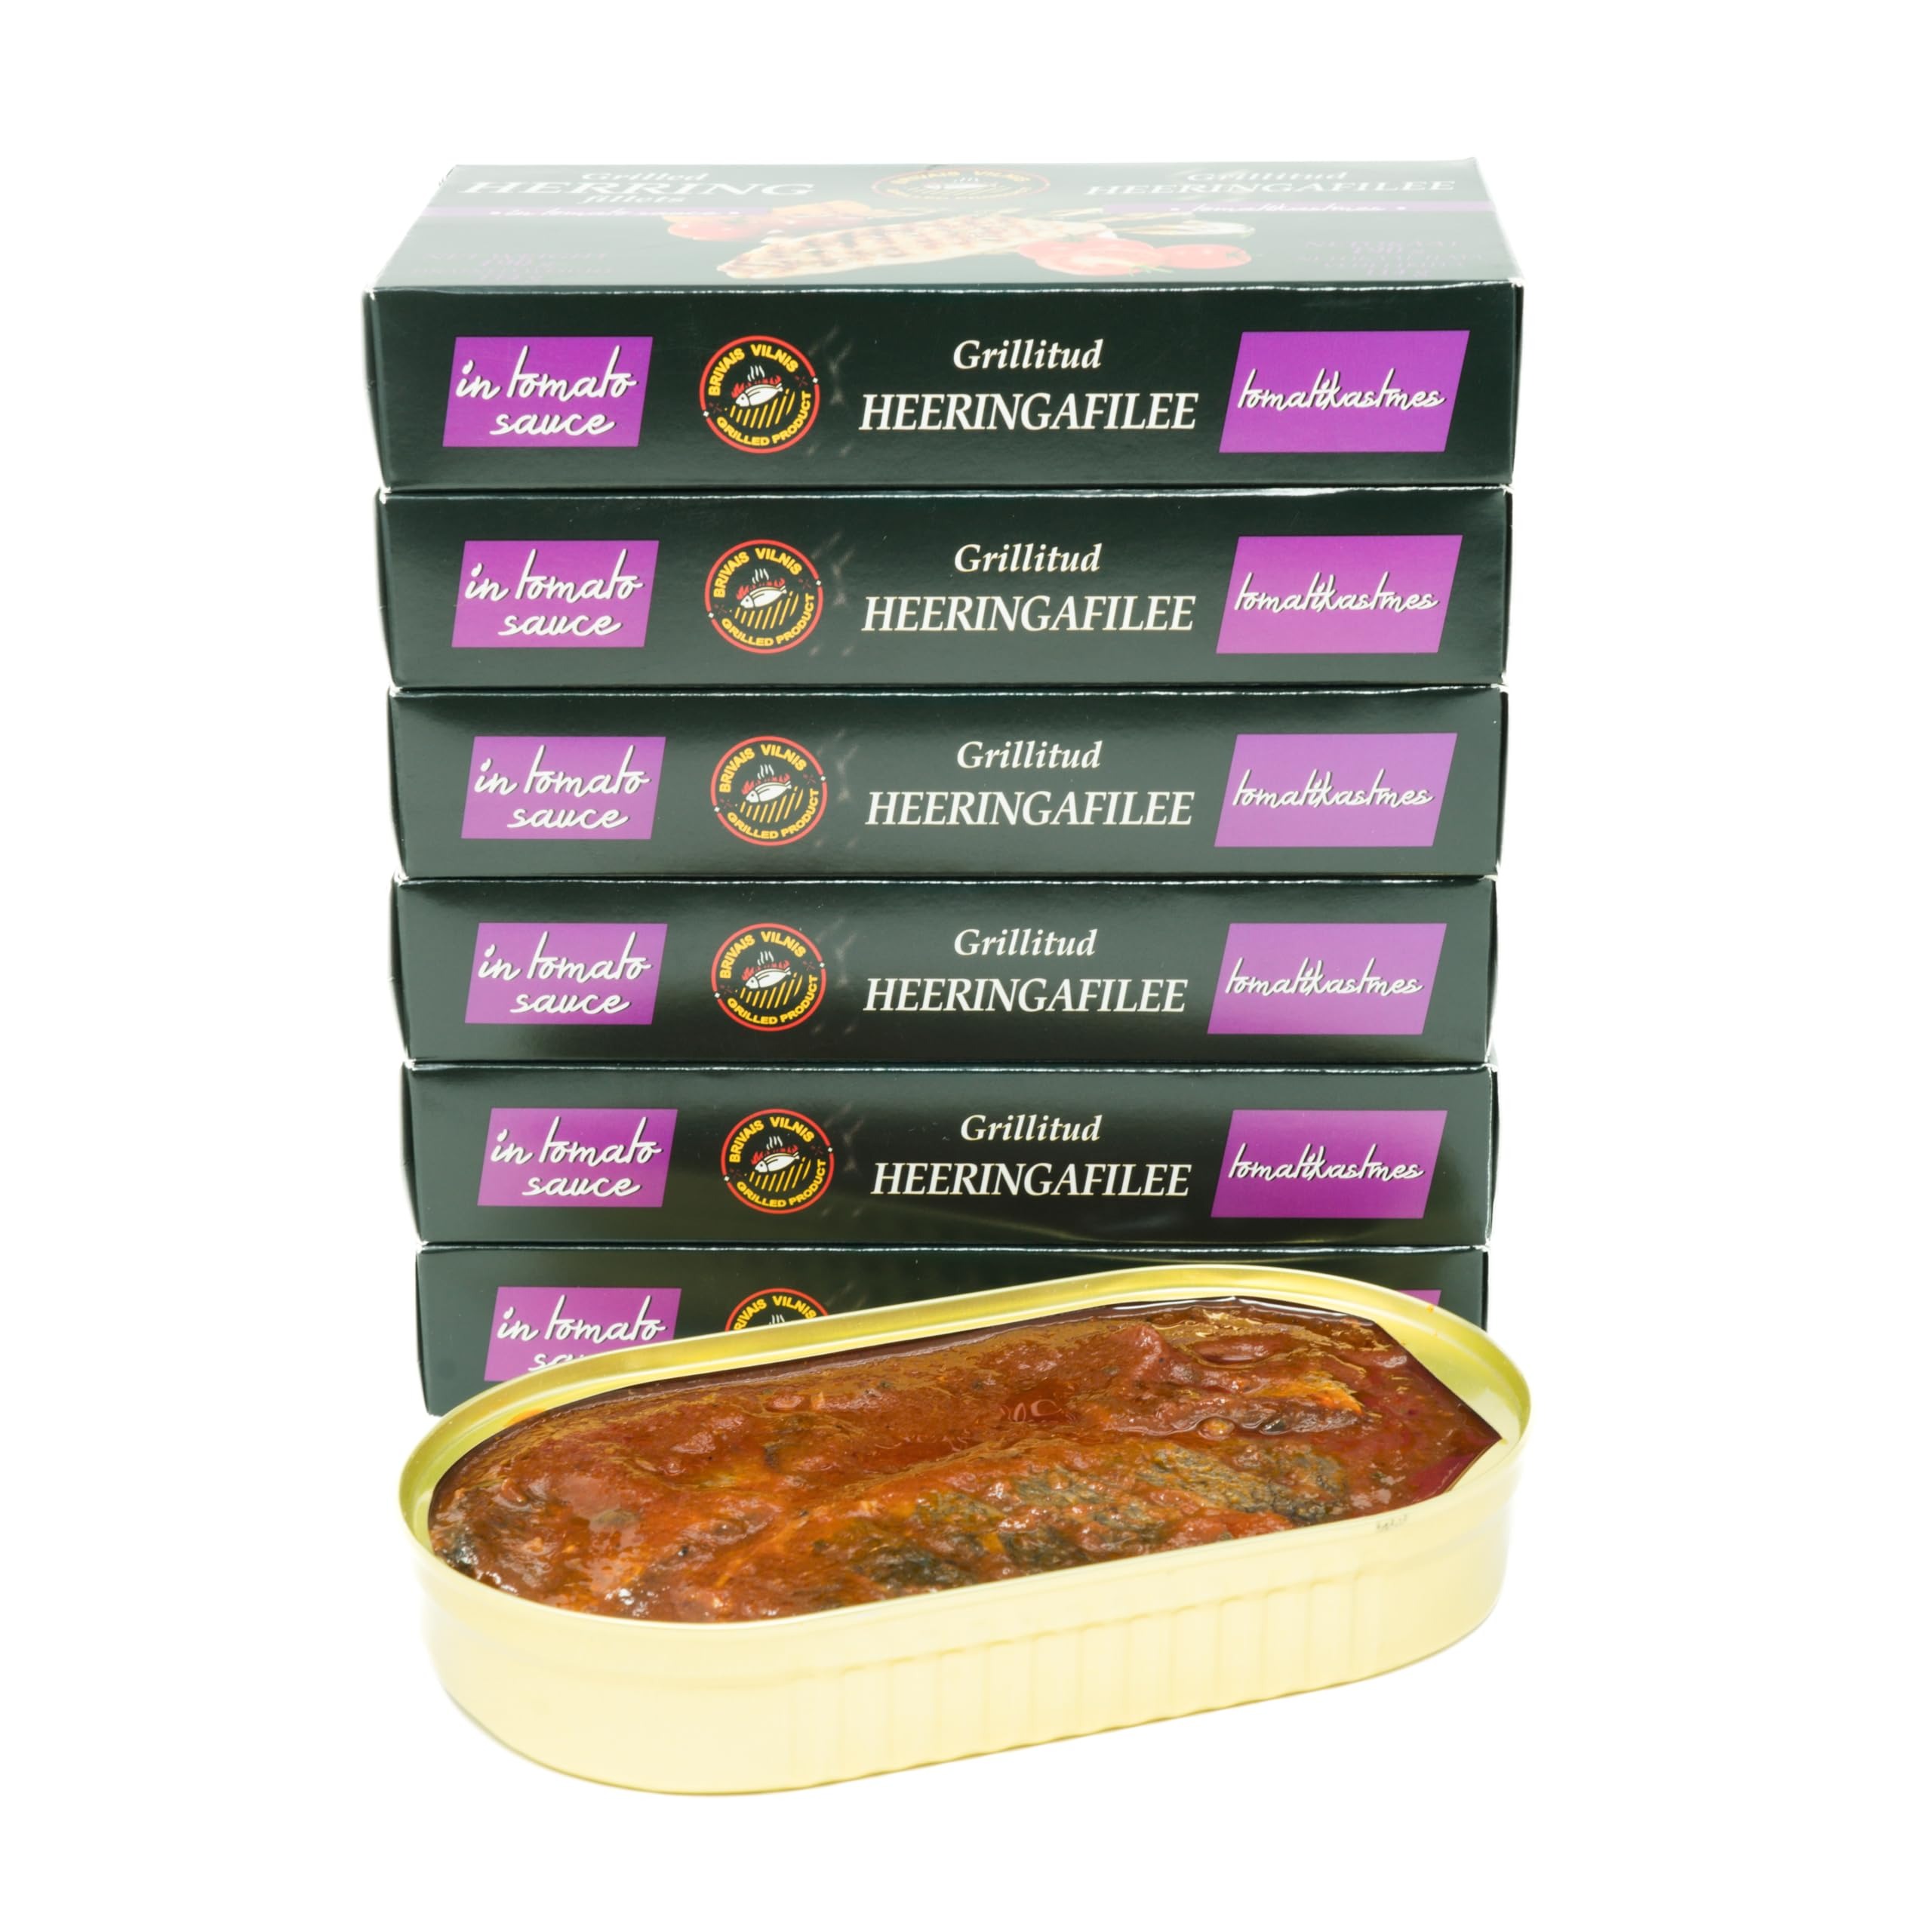
Item Name: Grilled Catch Herring Fillet Grilled Boneless Steak in Tomato Sauce 6.7 oz tinned fish (pack of 6) Wild Caught, Product of Latvia
Bullet Point 1: Herring fish fillets grilled on the open fire and hand packed with tomato sause. Reach in nutrients and flavors. Do not contain any chemicals, artificial smokes or flavorings.
Bullet Point 2: Herring fish is a perfect tuna substitute and considered a nutritional "superfish" because it's high in protein and omega-3s fatty acids, vitamins and minerals that contribute to a healthy body.
Bullet Point 3: Ready to eat straight out of the can with crackers added to a salad, combined with cooked grains or other healthy dishes. Great for outdoors and picnicking.
Bullet Point 4: 6.7 oz Convenient, easy-to-open container, BPA Free. Keep refrigerated after opening. Date printed on the top of the tin for both production and expiration in European Format DD/MM/YYYY.
Bullet Point 5: Sustainably sourced from the Northeast Atlantic, European Import, Product of Latvia.
Product Description: Premium class, wild-caught, hand-packed, GMO/BPA Free, Gluten Free, Kosher Certified grilled fish fillet steaks. They are rich in many vitamins and are made only from fresh fish. Grilled Catch is the exclusive producer in the Baltic countries that has acquired innovative fish sorting equipment that enables the company to control and guarantee stable and continuous quality of the products. These steaks promote optimal health as they are high in protein, Omega-3,Vitamin D & B12.
Value: 40.2
Unit: Ounce

Price: 36